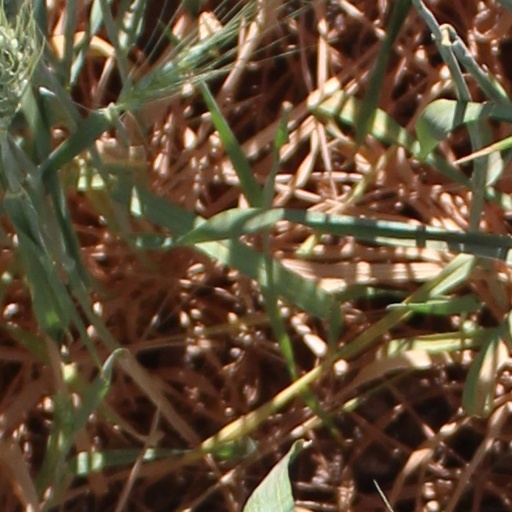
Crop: wheat